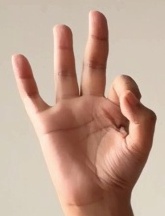
ASL sign: 9